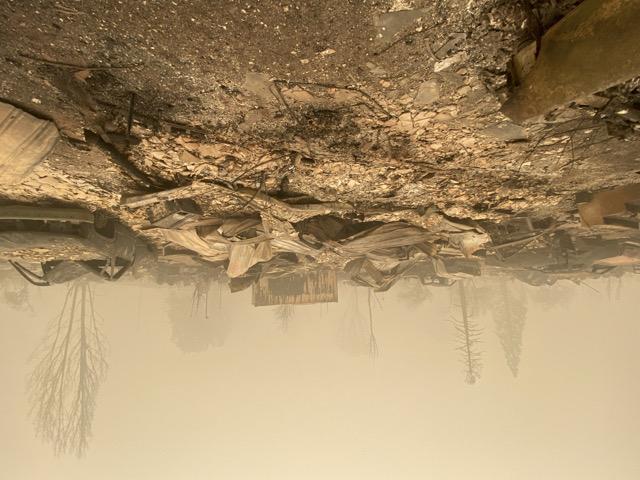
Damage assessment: destroyed